Violet Naylor-Leyland

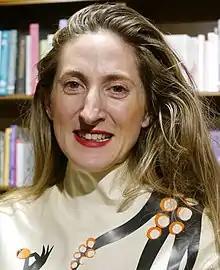
Violet Naylor-Leyland, Hatchards, Piccadilly, London, 30 November 2022

She is the daughter of Philip Naylor-Leyland and Lady Isabella Lambton, and the granddaughter of Antony Lambton.